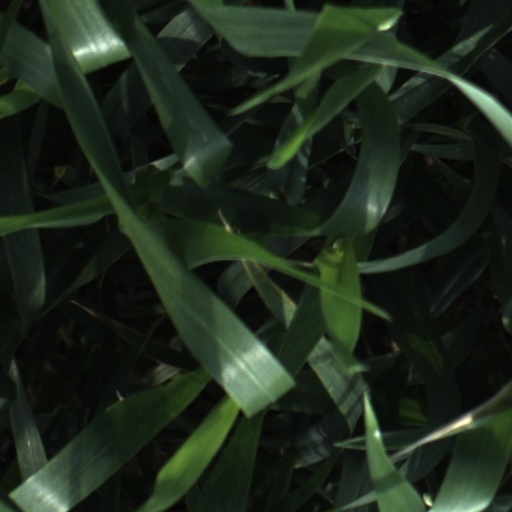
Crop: wheat